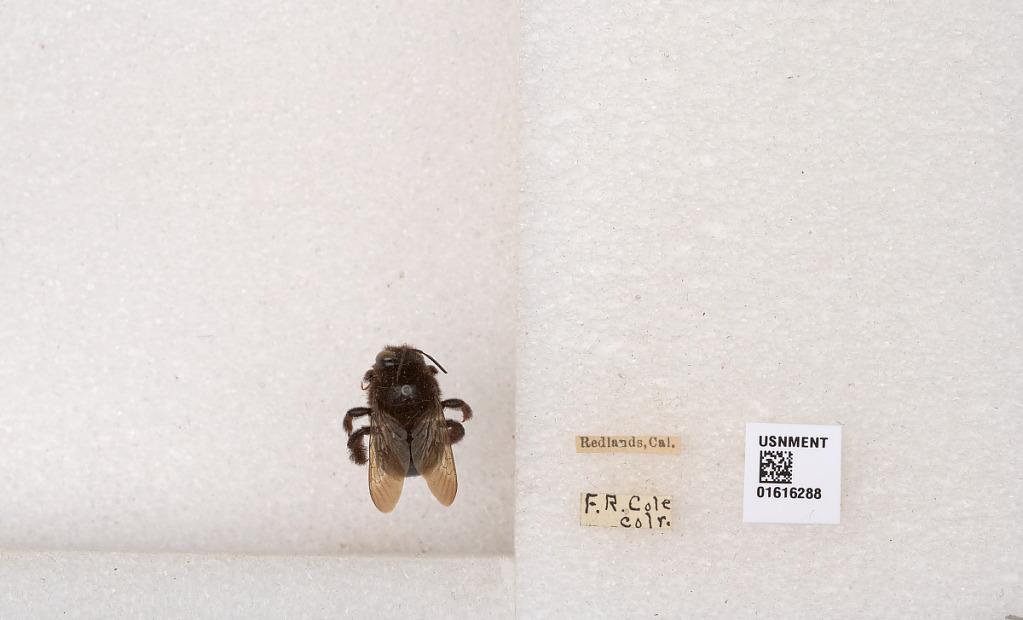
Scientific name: Xylocopa (Notoxylocopa) tabaniformis orpifex Smith